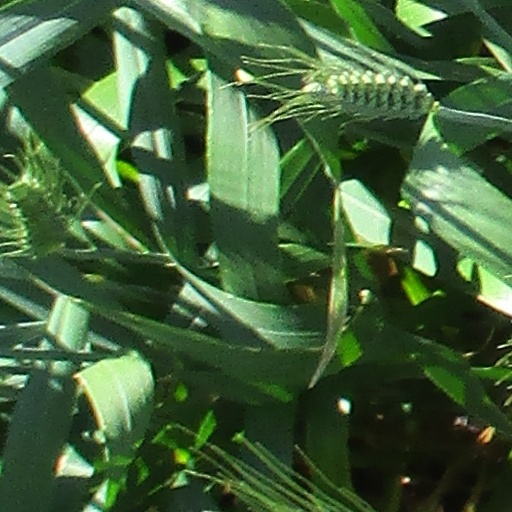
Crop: wheat